Sarouyeh

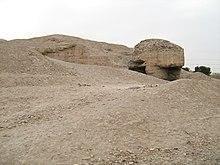
Remnants of Sarouyeh library

Sarouyeh was a large library in ancient pre-Islamic Iran. The 10th century chronicler Ahmad ibn Rustah refers to it as "Sarough". The "Fars Nameh" of Ibn Balkhi calls it "Haft Halkeh".